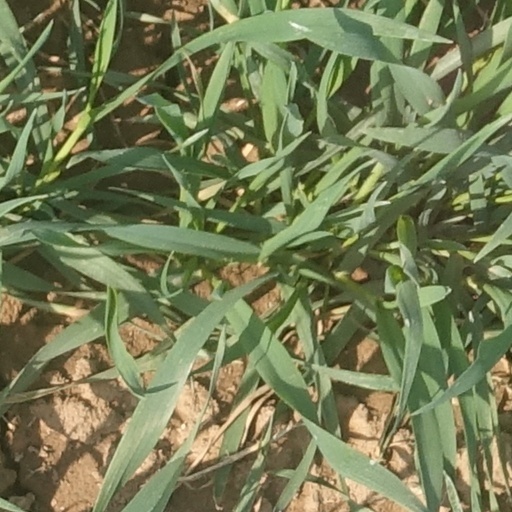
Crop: wheat